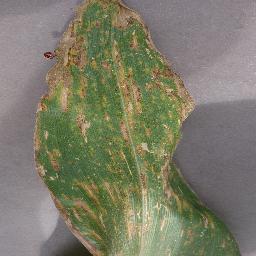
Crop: corn
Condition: (maize)_cercospora_spot_gray_spot